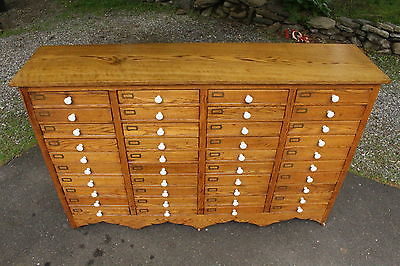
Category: cabinet